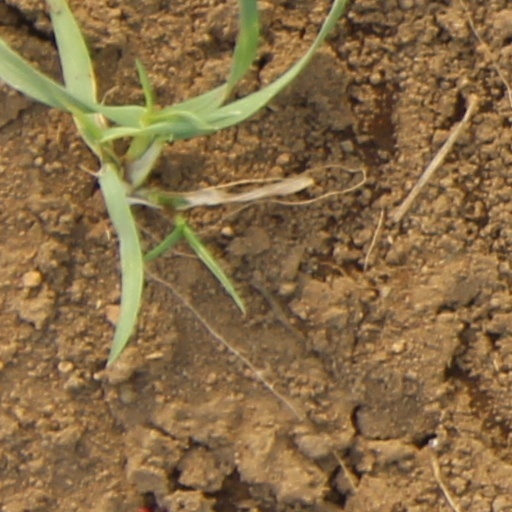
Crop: wheat